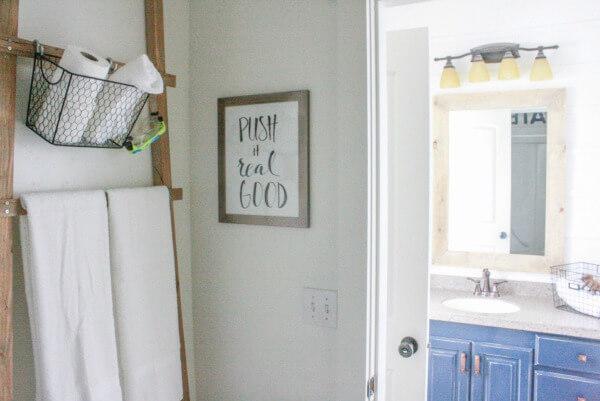
this budget friendly bathroom makeover was completed for dollars !
Relation: Story